Federica Rossi

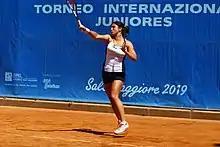
Federica Rossi in 2019

She has career-high rankings by the WTA of 605 in singles (July 2022) and 531 in doubles (August 2022). She has won two doubles titles on ITF-level in Monastir in 2020, partnering Nuria Brancaccio, and Antalya in 2021, partnering María Paulina Pérez.